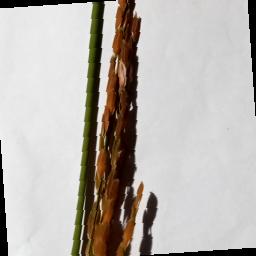
Label: Rice___Neck_Blast